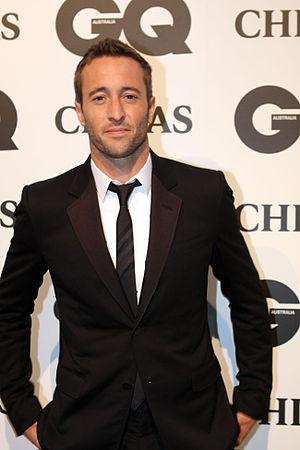
August Rush est un drame musical américain réalisé par Kirsten Sheridan sorti en 2007.
Alex O'Loughlin, de son vrai nom Alex O'Loughlin, est un acteur australien né le 24 août 1976 à Canberra.